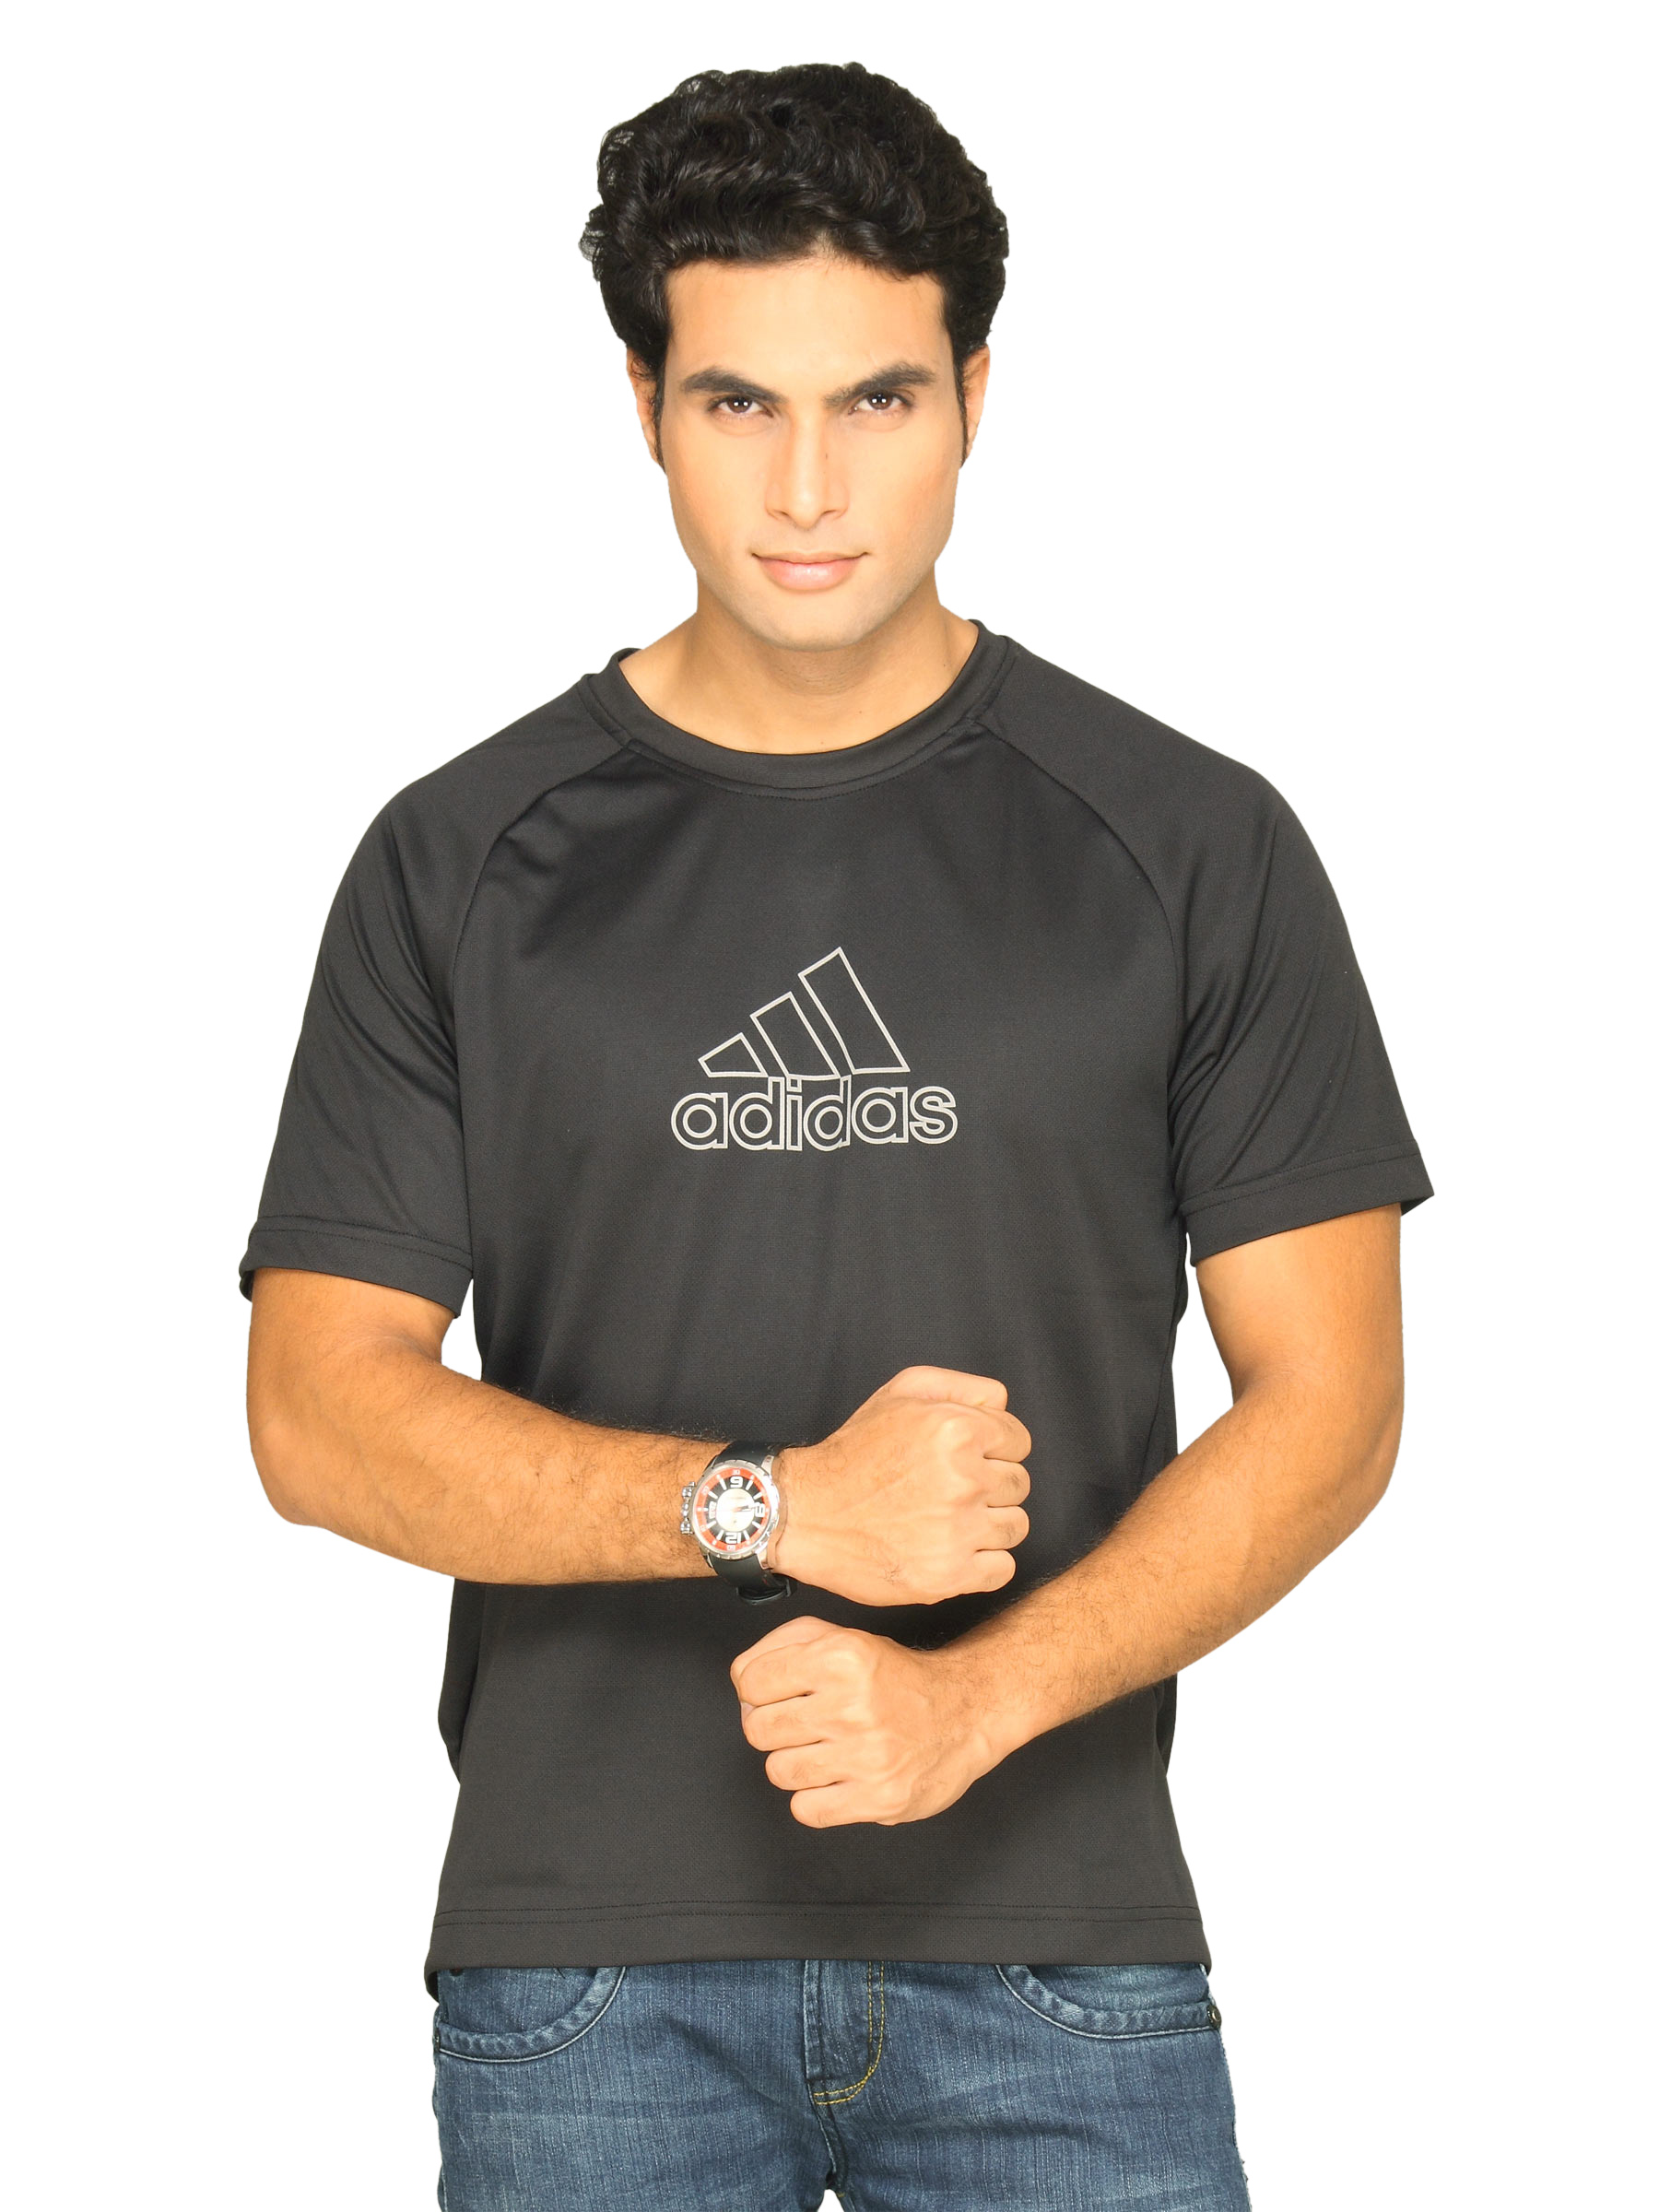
ADIDAS Men's Logo Black T-shirt
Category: Apparel / Topwear / Tshirts
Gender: Men
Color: Black
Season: Summer 2011
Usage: Casual